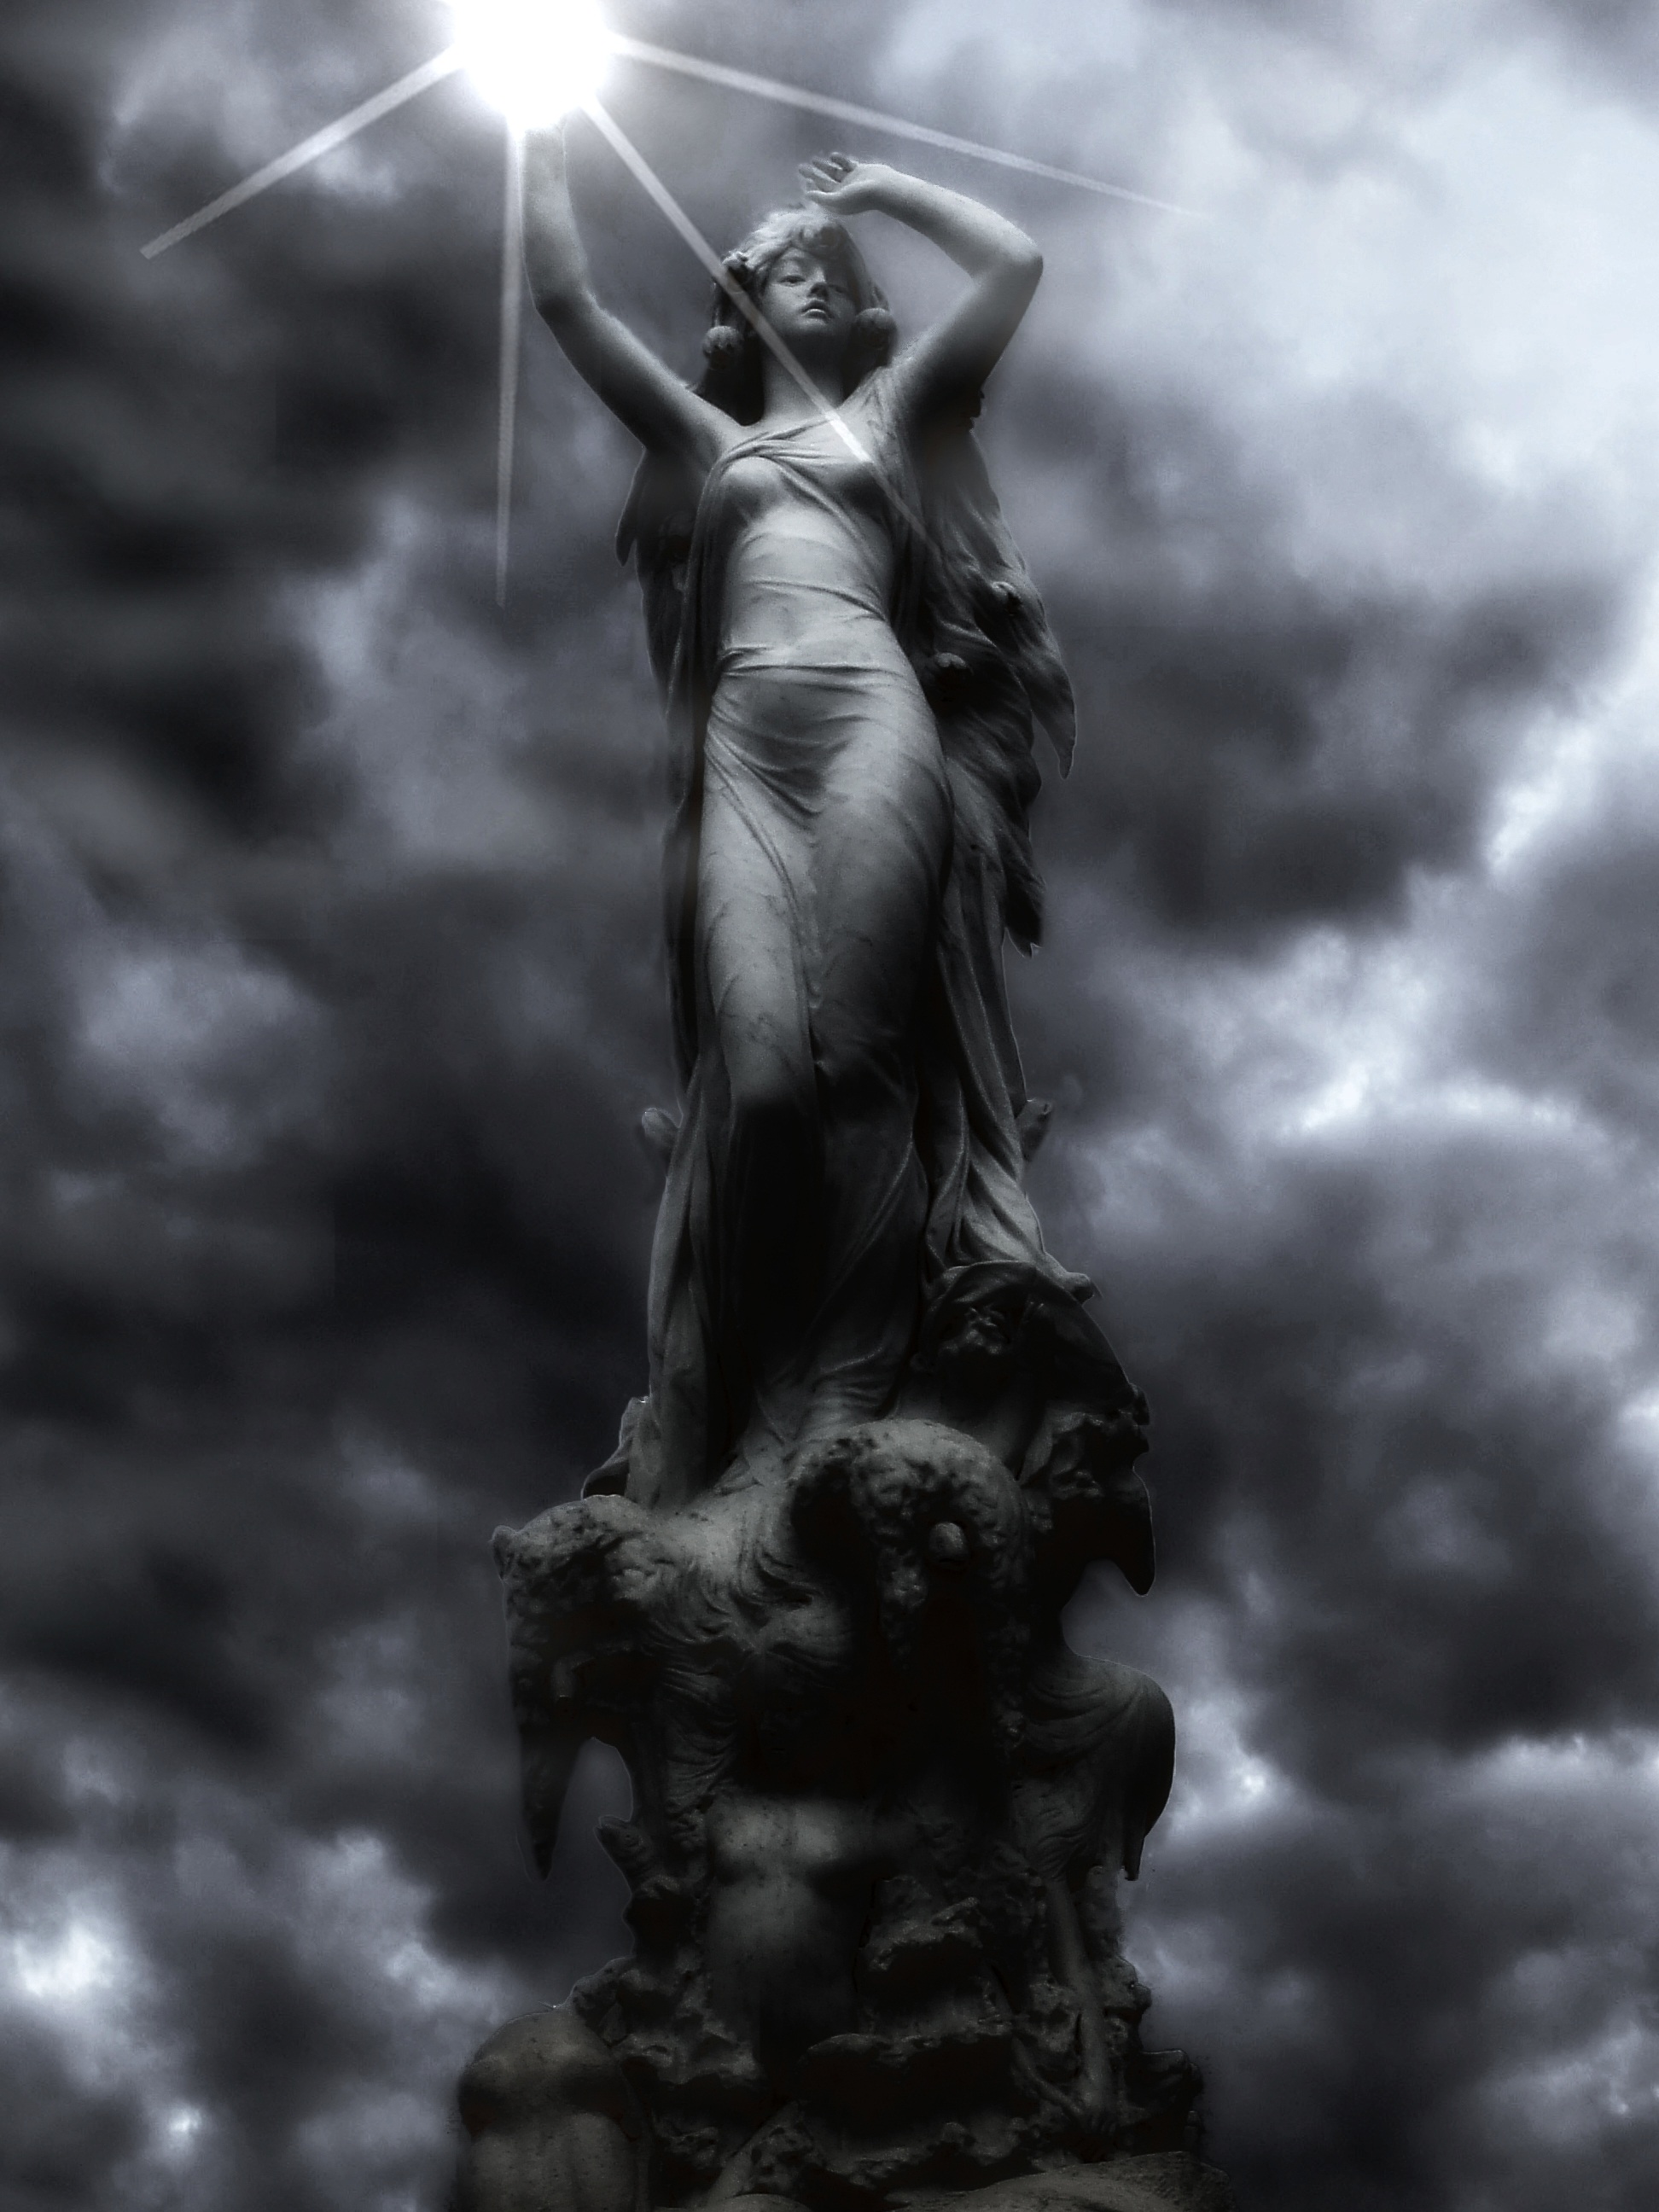
person, cloud, black and white, sky, girl, woman, antique, cloudy, moody, stone, mystical, monument, female, statue, mystery, mystic, young, symbol, scenery, ancient, darkness, black, monochrome, spiritual, sculpture, medieval, art, dress, historical, adorable, elegance, mythology, era, monochrome photography, sun burst